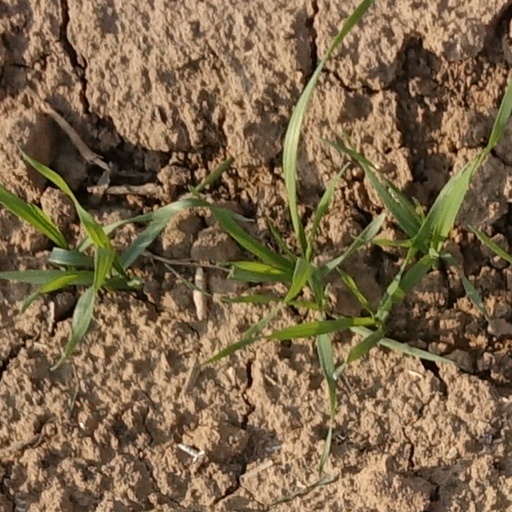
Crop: wheat